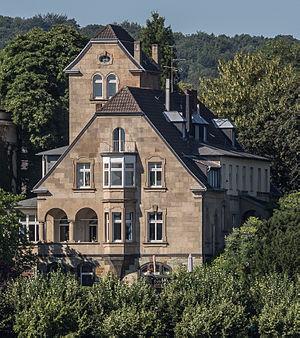
Wilhelm Denninger est un architecte allemand.